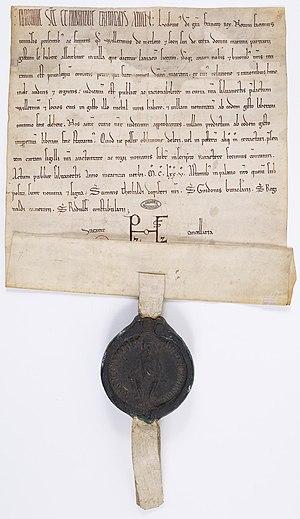
Arrêt de la cour du roi Louis
La famille de Mello est une famille de la chevalerie française du Moyen Âge qui possédait en fief la terre de Mello. Par mariage, une branche acquit le comté de Dammartin et prit alors le nom de Dammartin.
La Maison de Dammartin-en-Goële est une ancienne et illustre famille souveraine de la haute noblesse franque.
Lagny-le-Sec est une petite commune française située dans le département de l'Oise en région Hauts-de-France. Avec deux écoles, une cantine située dans un parc.